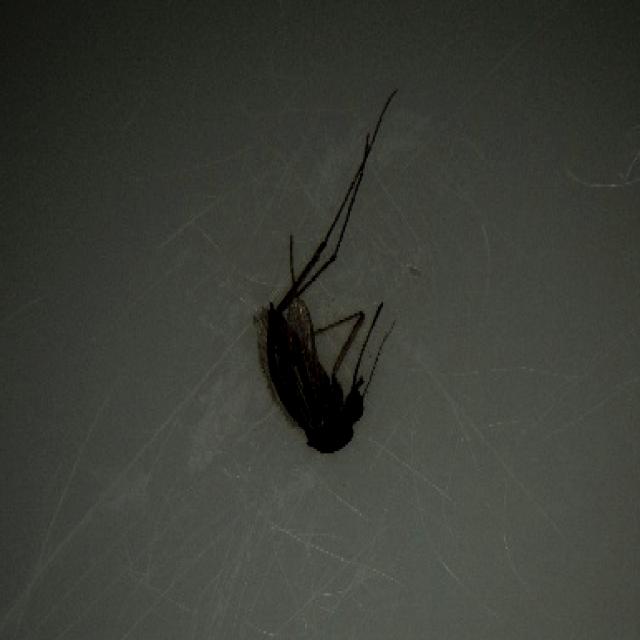
Species: aedes_vexans